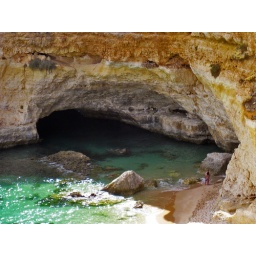
From a beach next to Marinha, accessible by boat only. Summer of '08, Portugal, Algarve